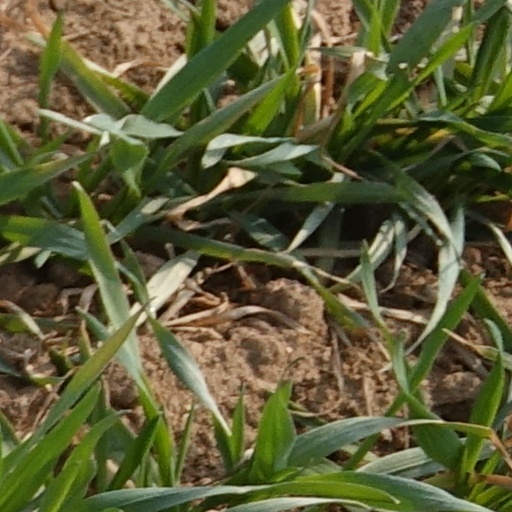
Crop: wheat